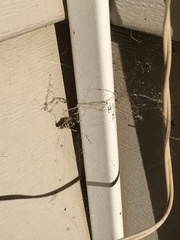
Species: Lactrodectus_hesperus